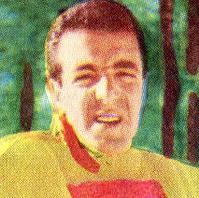
Age: 31